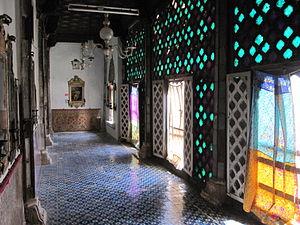
Le Gujarat est l'un des vingt-neuf États de l'Inde. Il se situe dans l’ouest du pays. Sa capitale est Gandhinagar. Il est bordé au nord par le Pakistan et le Rajasthan, à l'est par le Madhya Pradesh et au sud par le Maharashtra.